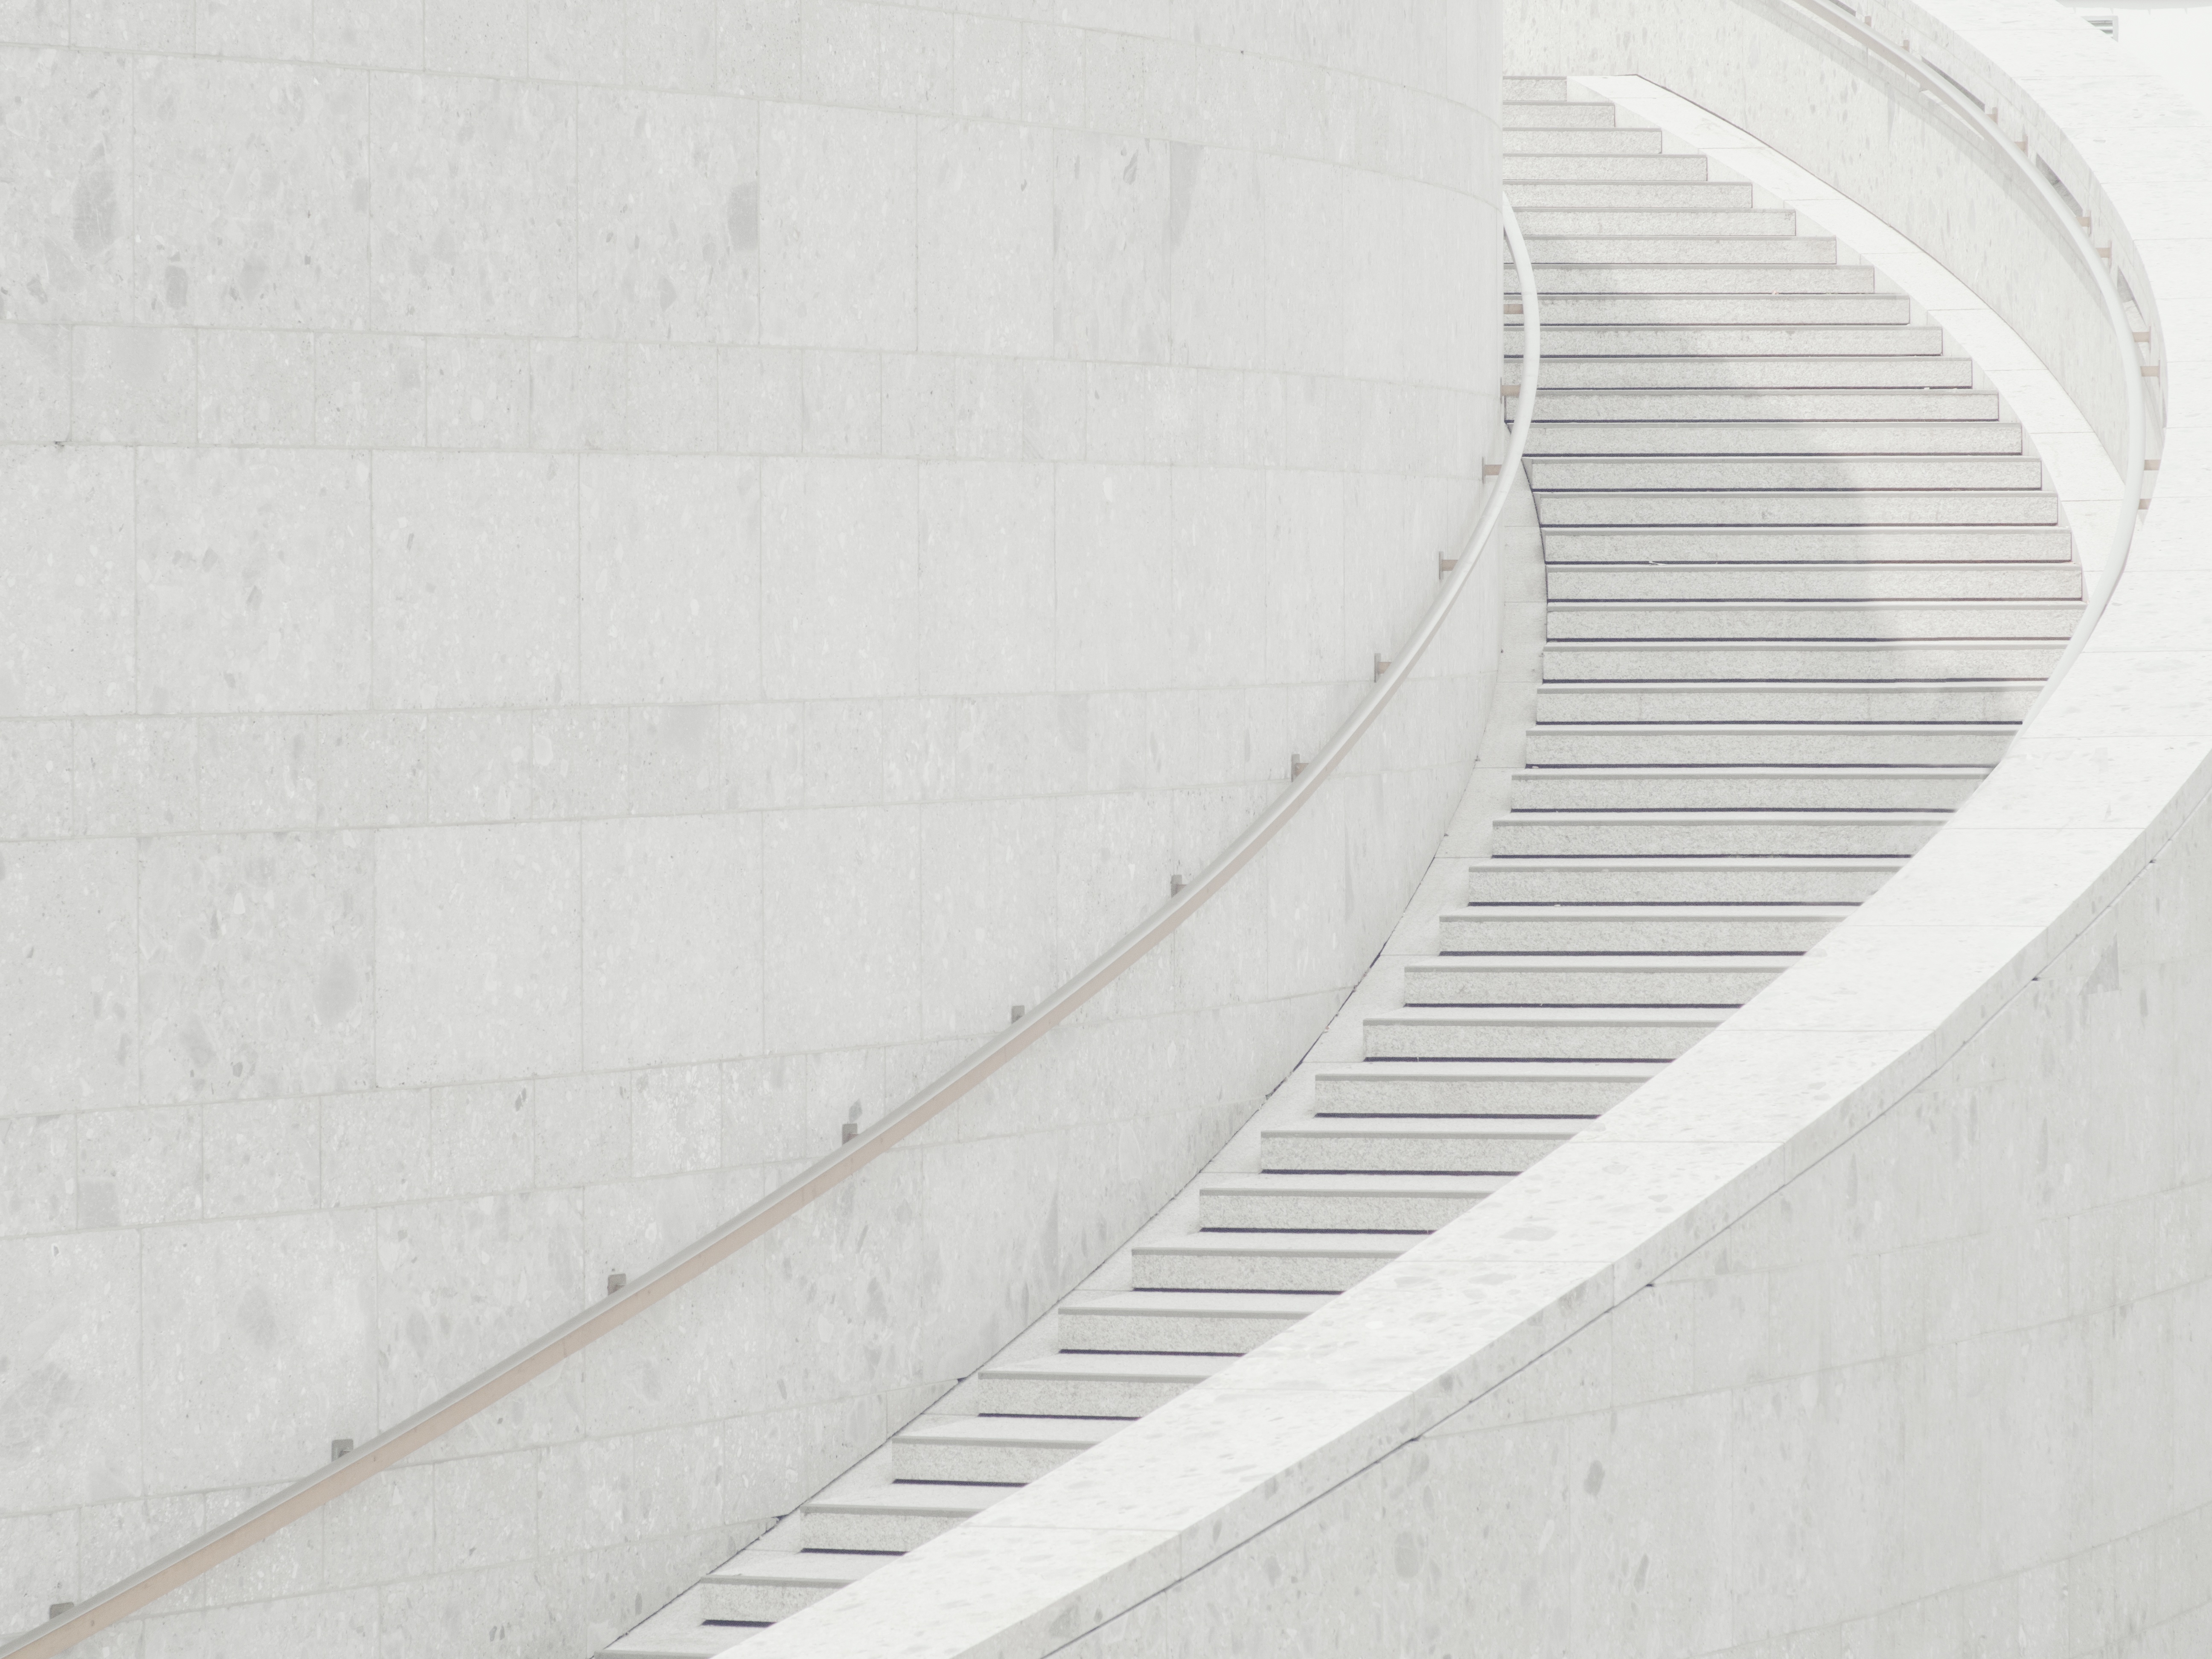
architecture, structure, white, spiral, floor, wall, ceiling, line, facade, material, stairs, symmetry, shape, flooring, daylighting